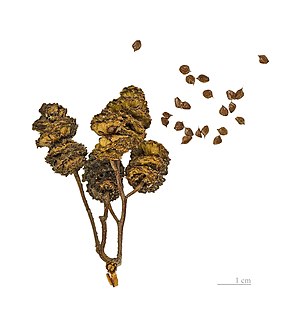
Rødel / Anvendelse
Rødel, ofte skrevet rød-el, er et op til 25 m højt træ, der findes på fugtig og næringsrig bund i skove og moser. Navnet skyldes at veddet kortvarigt farves orangerødt ved såring.